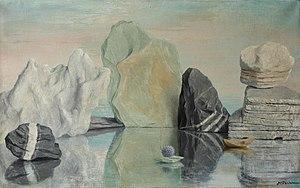
Huile sur toile.